21st Army Tank Brigade (United Kingdom)

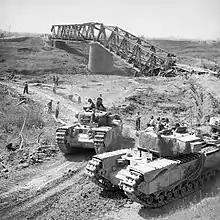

In January 1945, it began to receive "heavy" Churchill VIIs and converted to an all-Churchill structure. In February, it came under the command of the V Corps and supported its various units during Operation Grapeshot, the Allied offensive in the Po Valley.